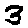
Label: 3